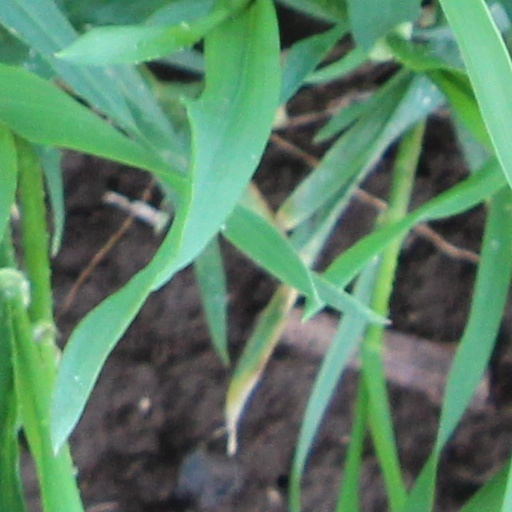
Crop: wheat